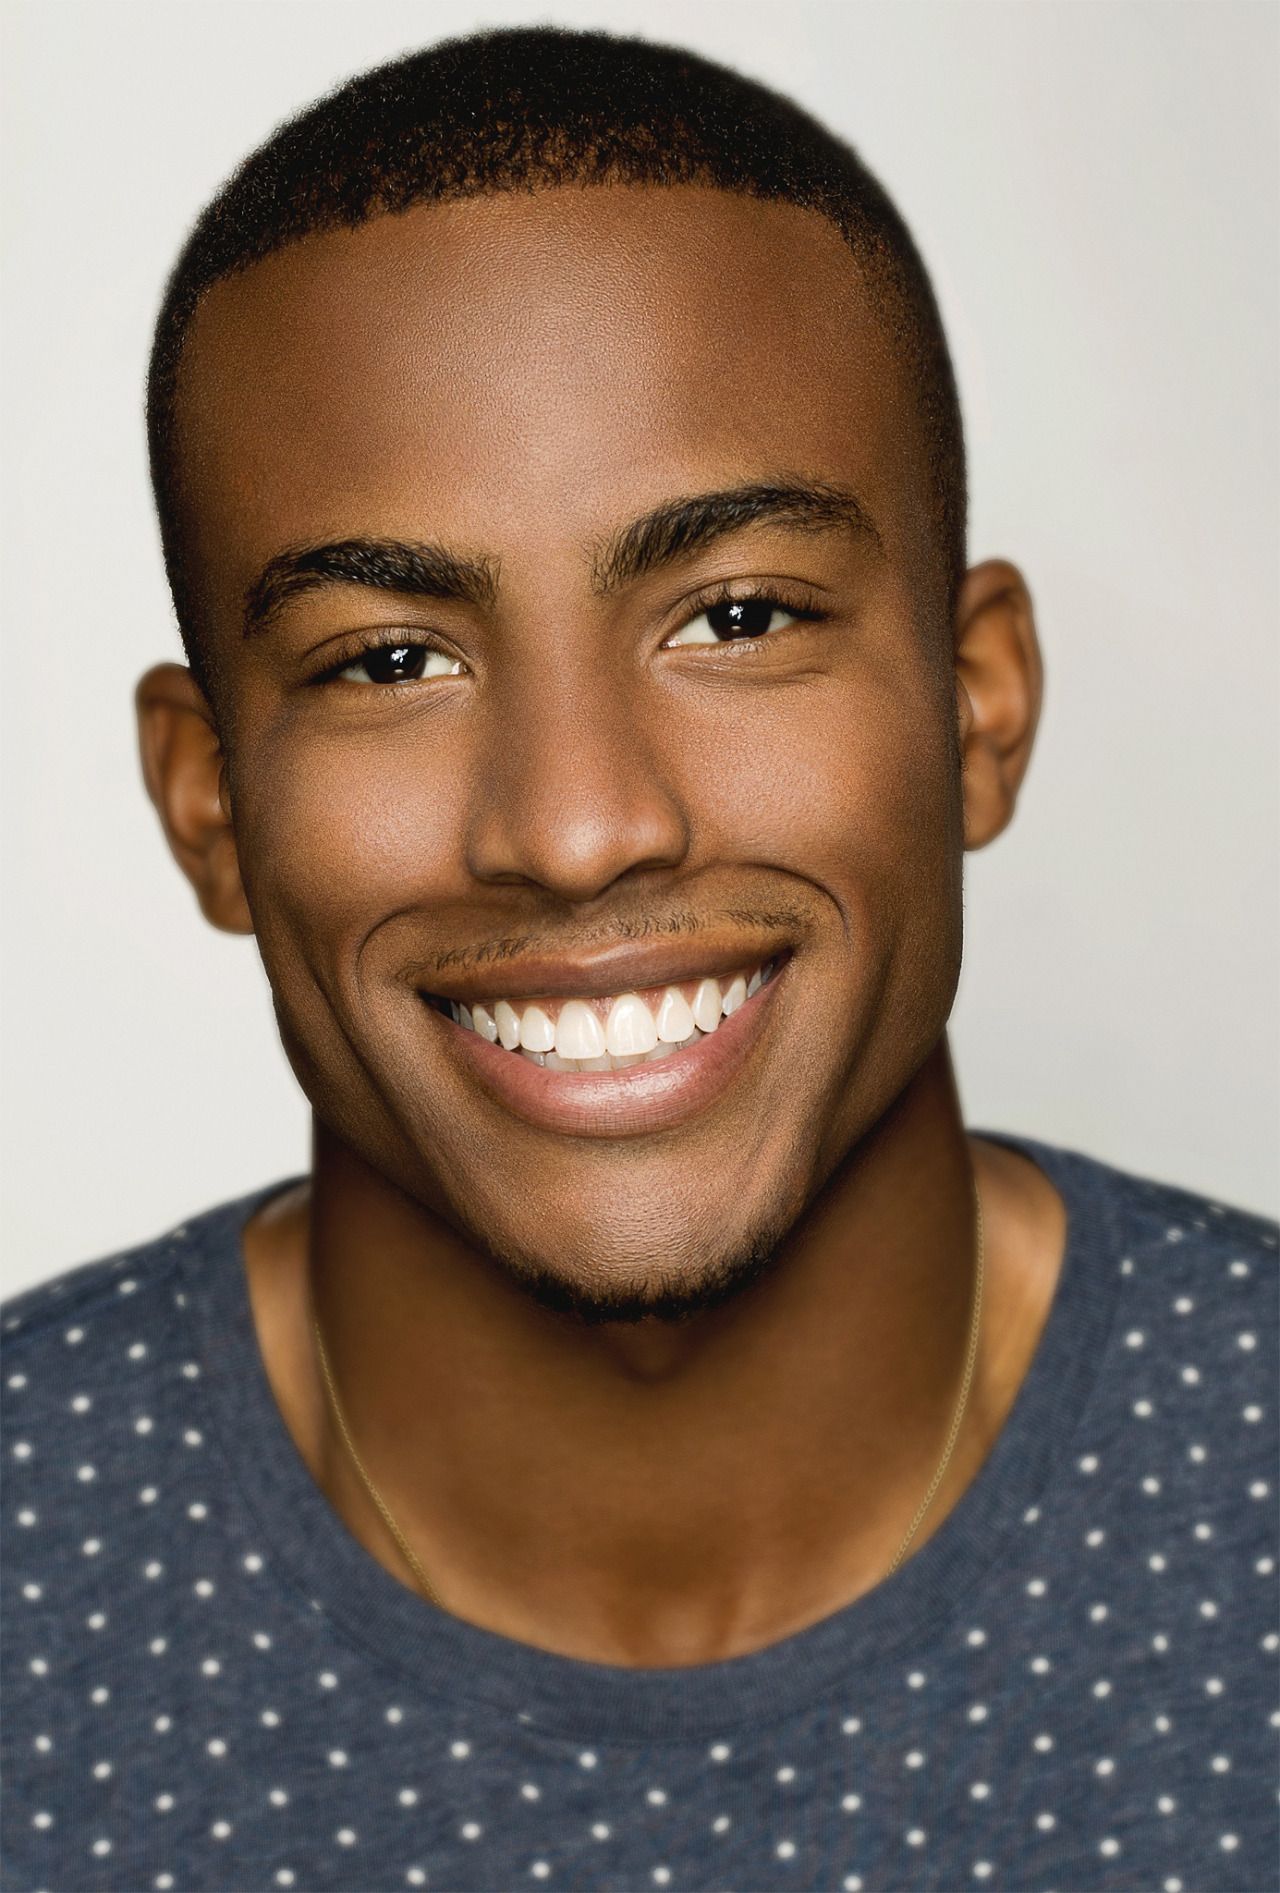
Gender: men